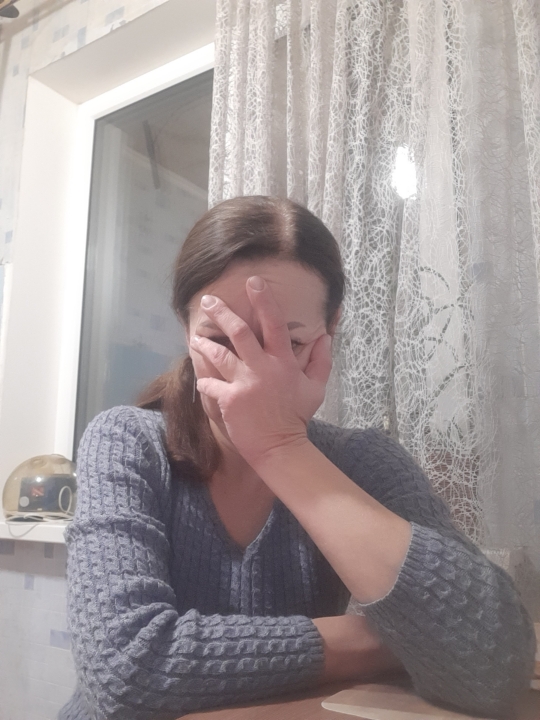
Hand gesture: no_gesture